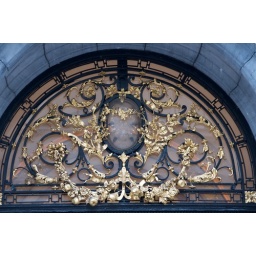
The window above the entrance door to the shopping center that is housed in an old building.